Nathan Law

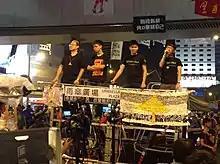
Nathan Law addressed the protesters at the Umbrella Square during the 2014 protests

Law was active in student activism and participated the 2013 Hong Kong dock strike. He joined and became the chairman of the Representative Council of the Lingnan University Students' Union and was the committee member of the Hong Kong Federation of Students (HKFS). He later also became the acting president of the Lingnan University Students' Union (LUSU).